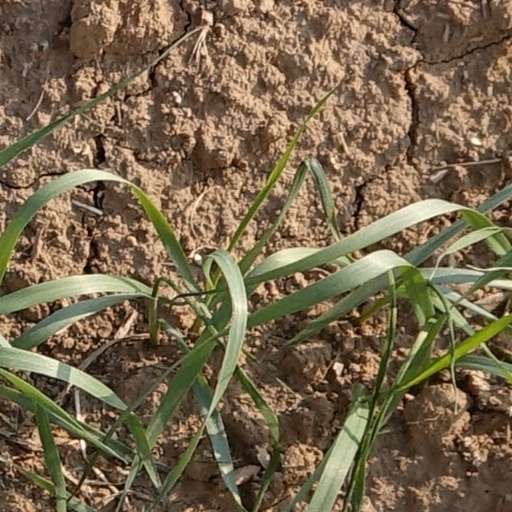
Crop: wheat